Fredriksten

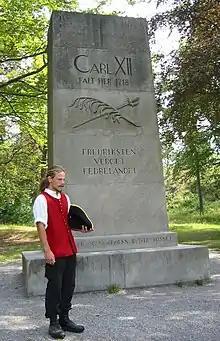
Charles XII memorial in Fredriksten fortress, Halden, Norway

After 1905 the fortress lost all military significance, but it still hosted various units. As of today the Norwegian defence logistics and administrative college is situated by the fortress. The fortress also hosts several museums and art exhibitions. During the summer season outdoor concerts are arranged with both classic and contemporary music.